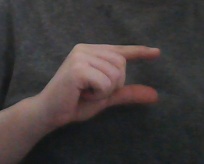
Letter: dal